Woodstock 50

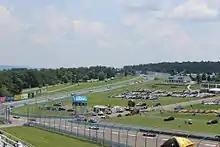
Part of the Watkins Glen International racetrack (pictured in 2014), the original planned venue of the festival.

Woodstock's co-creator Michael Lang helped organize Woodstock 50. Since 2014, Lang had been planning to hold a 50th anniversary Woodstock festival in 2019. He began negotiating with Japanese investment firm Dentsu Aegis Network in late 2018 to arrange funding for Woodstock 50. Lang was hired as a consultant by Woodstock 50 LLC, a production company founded by hoteliers Greg Peck and Susan Cronin, and a separate entity from Lang's company Woodstock Ventures. This arrangement was made so Lang could avoid a conflict of interest with Woodstock Ventures, which owns the rights to the Woodstock brand. Woodstock 50 LLC and Lang entered into a partnership with Dentsu Aegis in December 2018, and licensed the rights to use the Woodstock name from Woodstock Ventures. The investment firm was contracted to contribute about $49.1 million to fund the festival, based on Lang's initial estimated attendance number of 150,000 people.